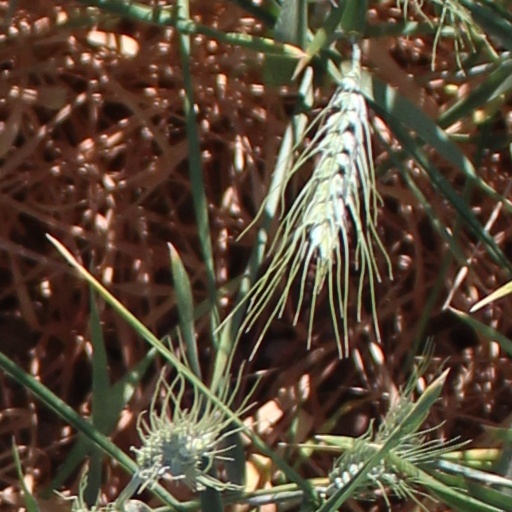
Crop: wheat